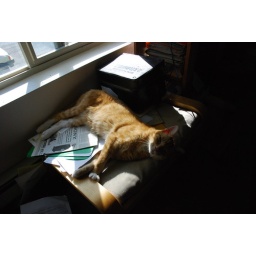
It's another heat wave in Seattle. I put a huge bowl of water down for the cats today.